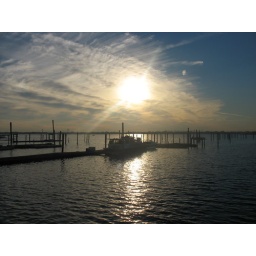
I was eating in Seafood city, and had to stop because the sky was way too gorgeous